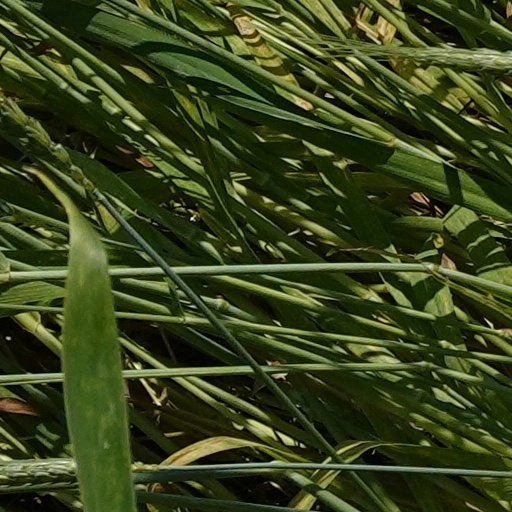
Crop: wheat